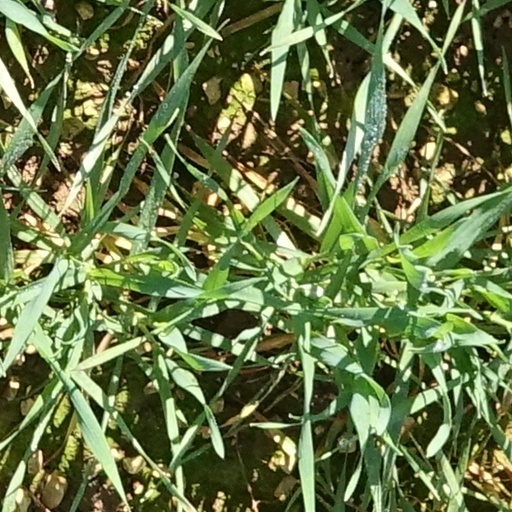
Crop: wheat